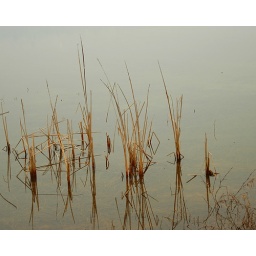
grass in the lake